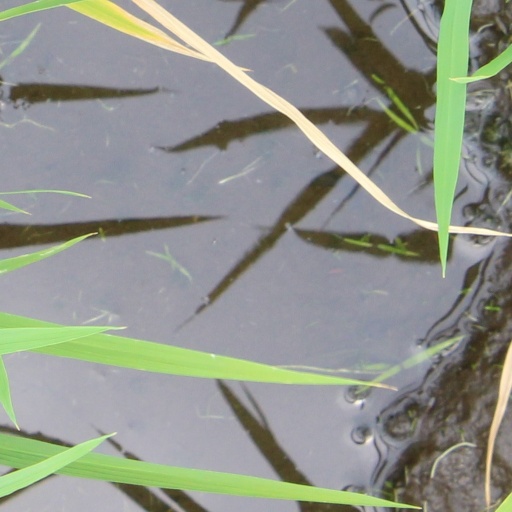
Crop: rice